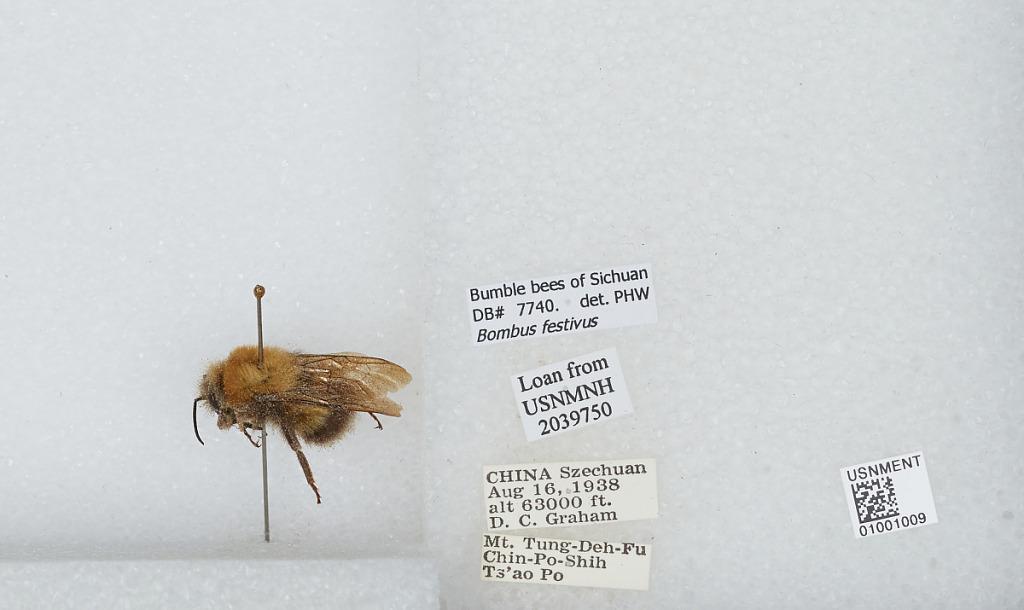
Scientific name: Bombus (Festivobombus) festivus Smith
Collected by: D. Graham
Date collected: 1938-8-16
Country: China
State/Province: Sichuan
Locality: Mount Tung-Deh-Fu, Chin-Po-Shih, Ts'ao Po
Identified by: W., P. H.